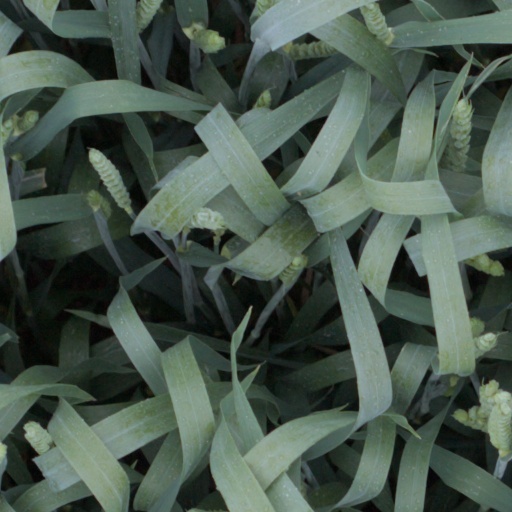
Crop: wheat